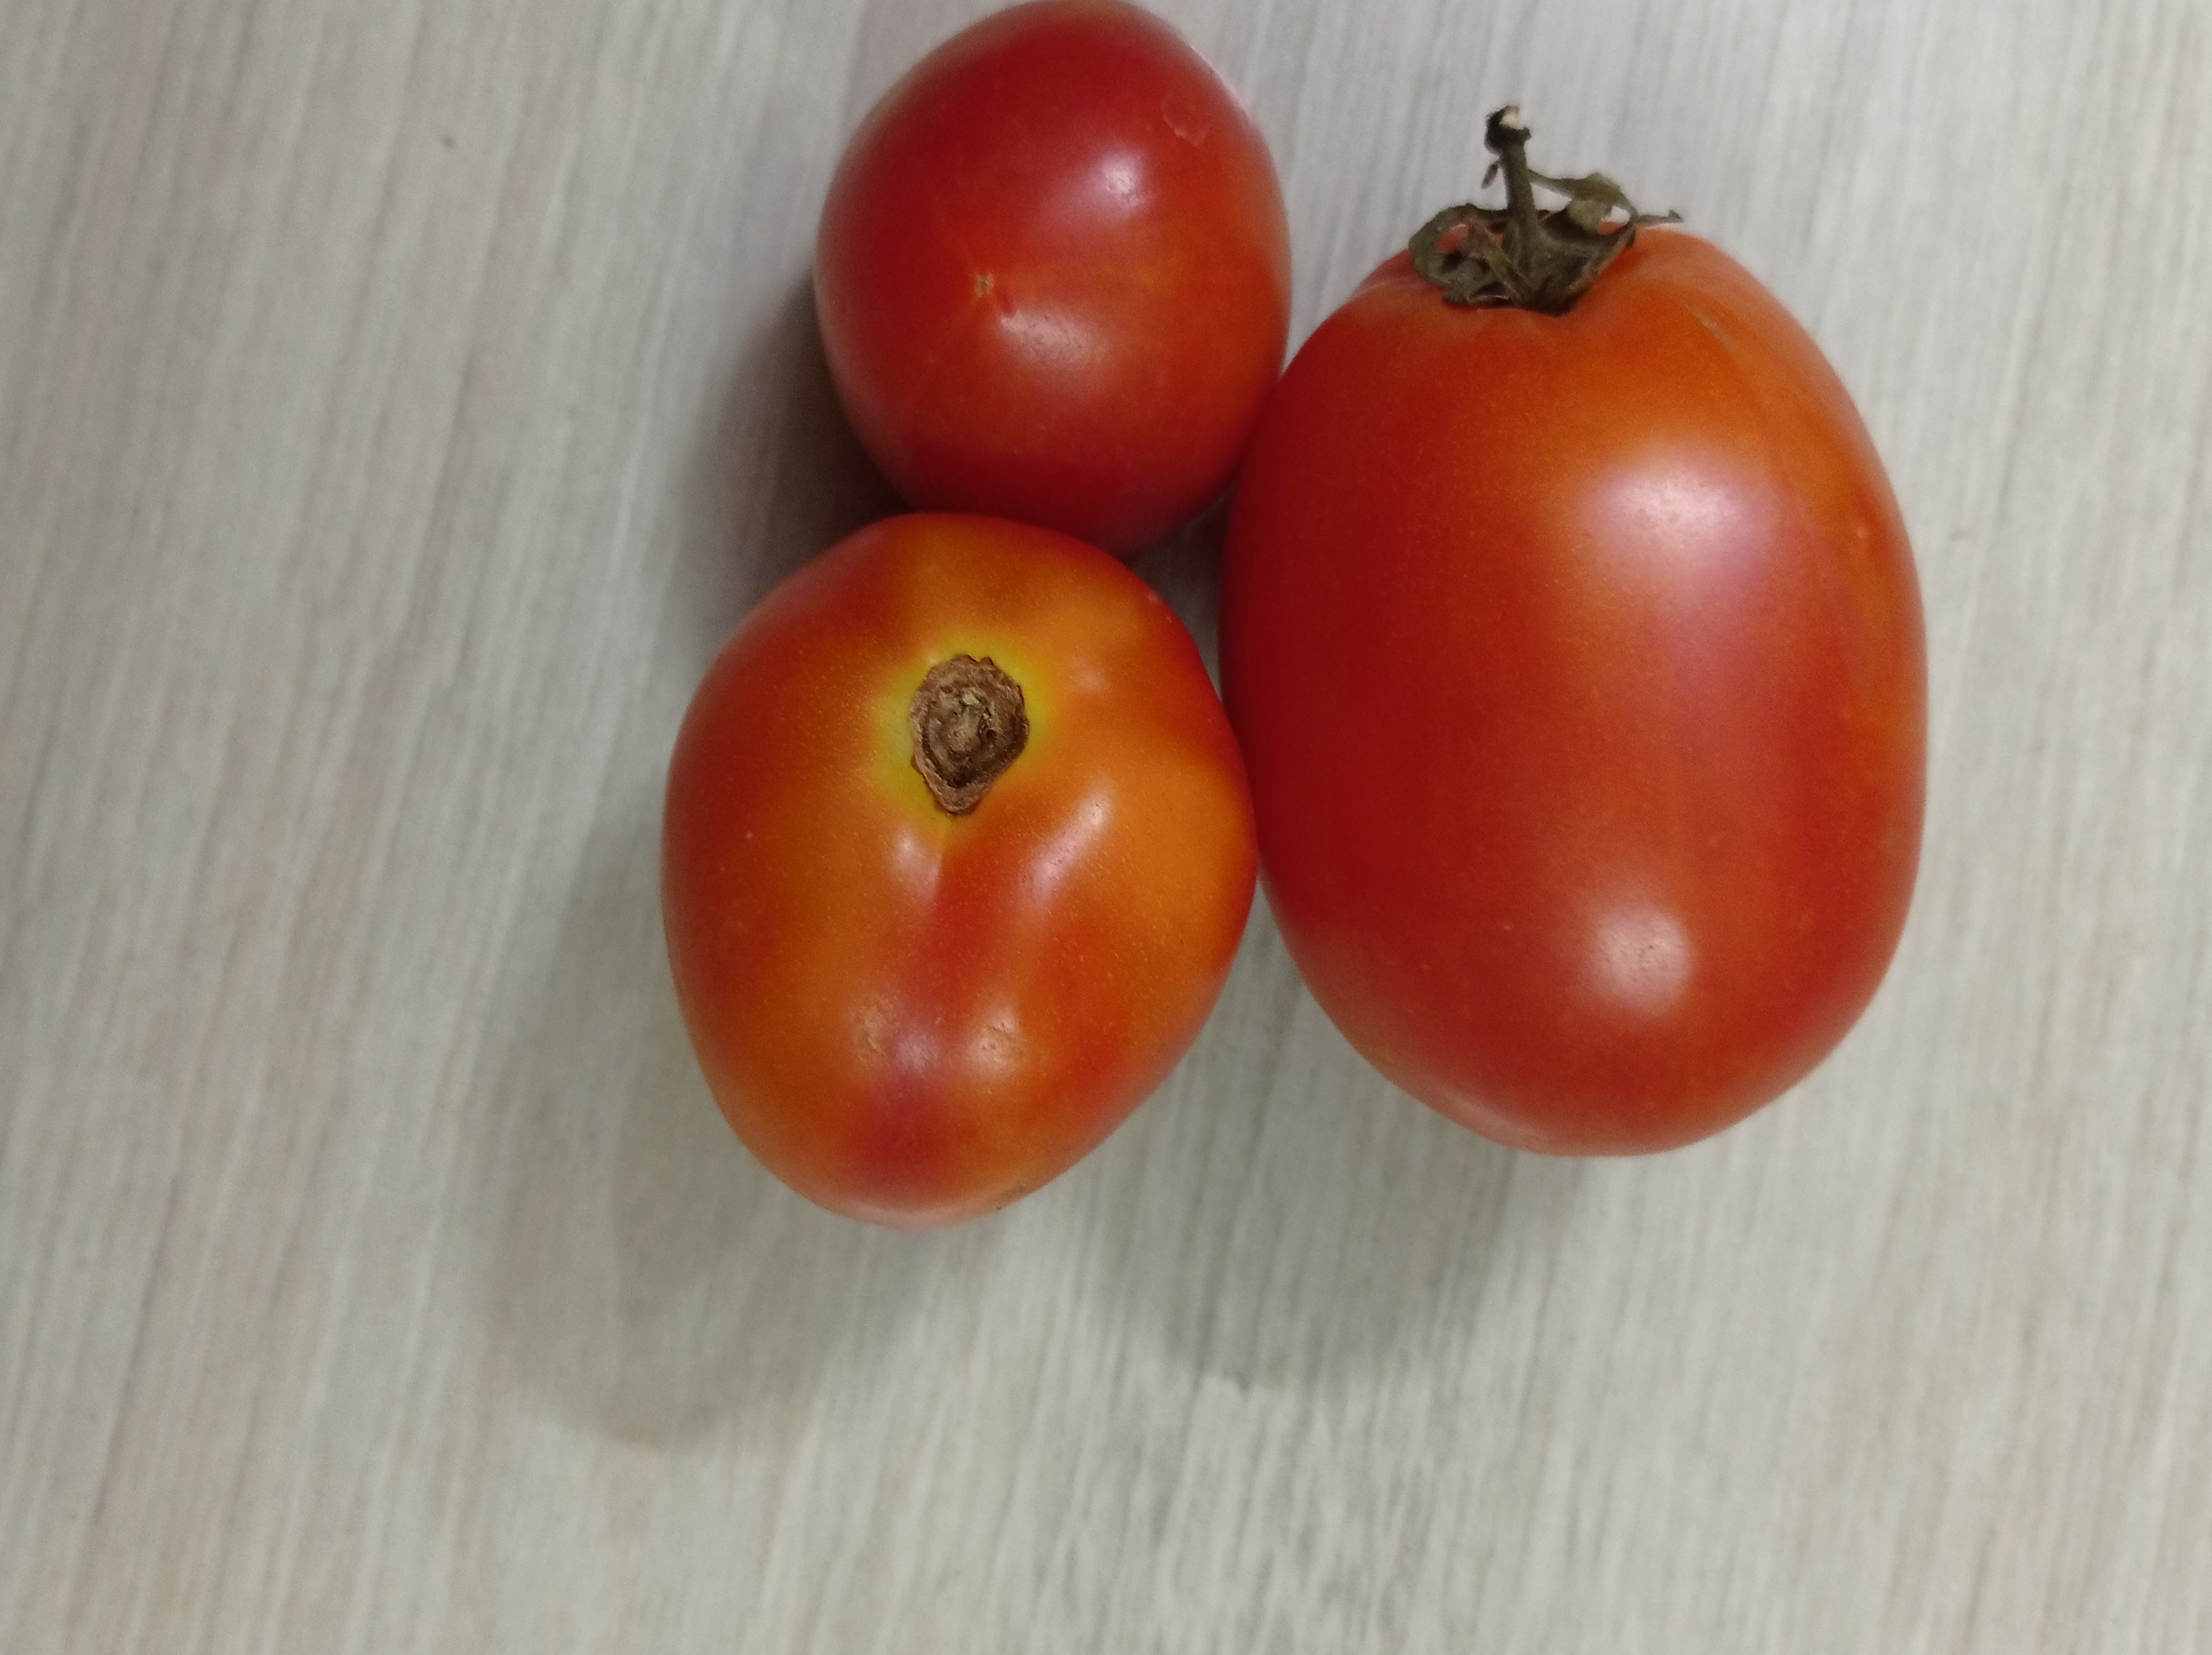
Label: Fresh